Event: Typhoon Ruby
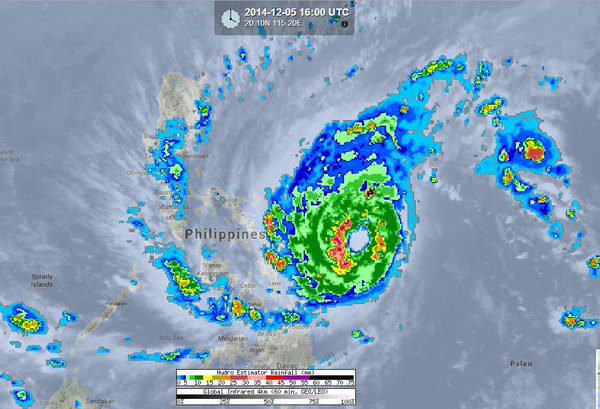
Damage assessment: no_damage